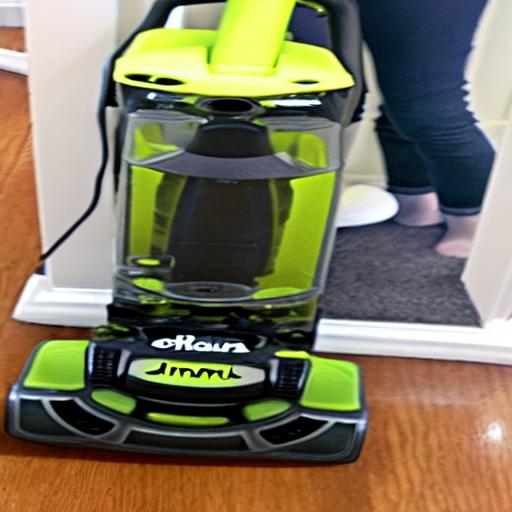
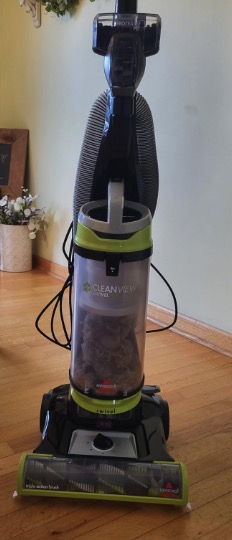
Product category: items_vacuum
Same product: no